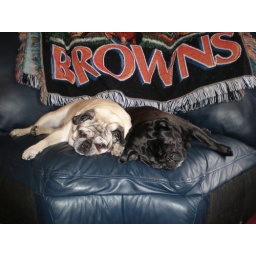
Izzy and Suki sleeping side by side on the leather chair